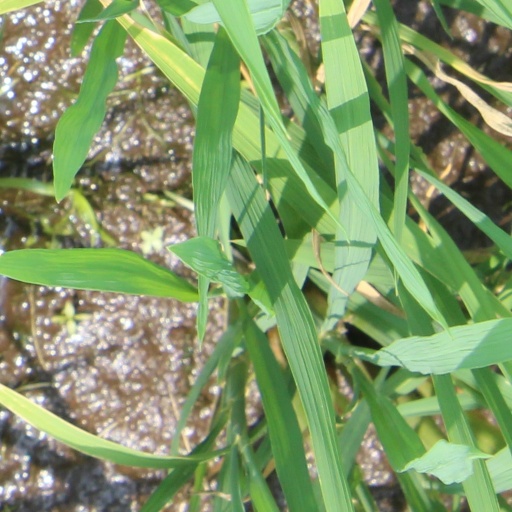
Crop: rice